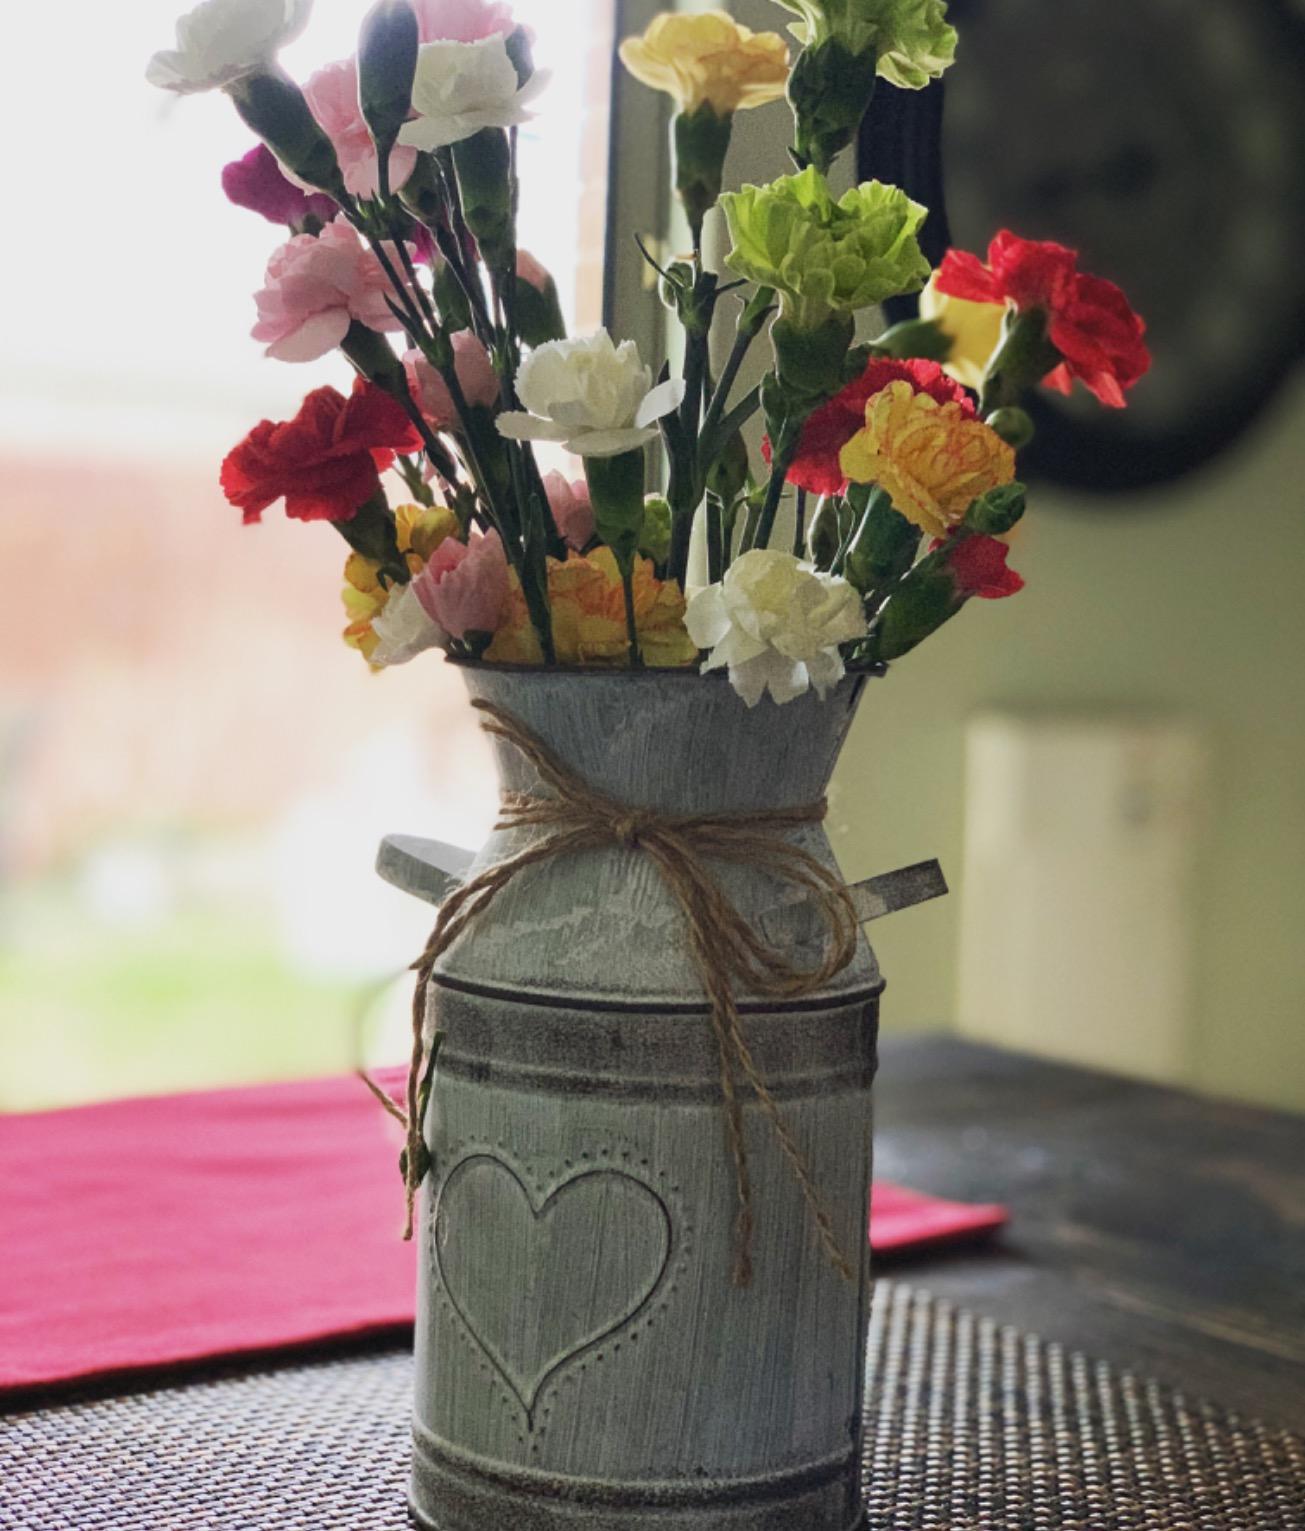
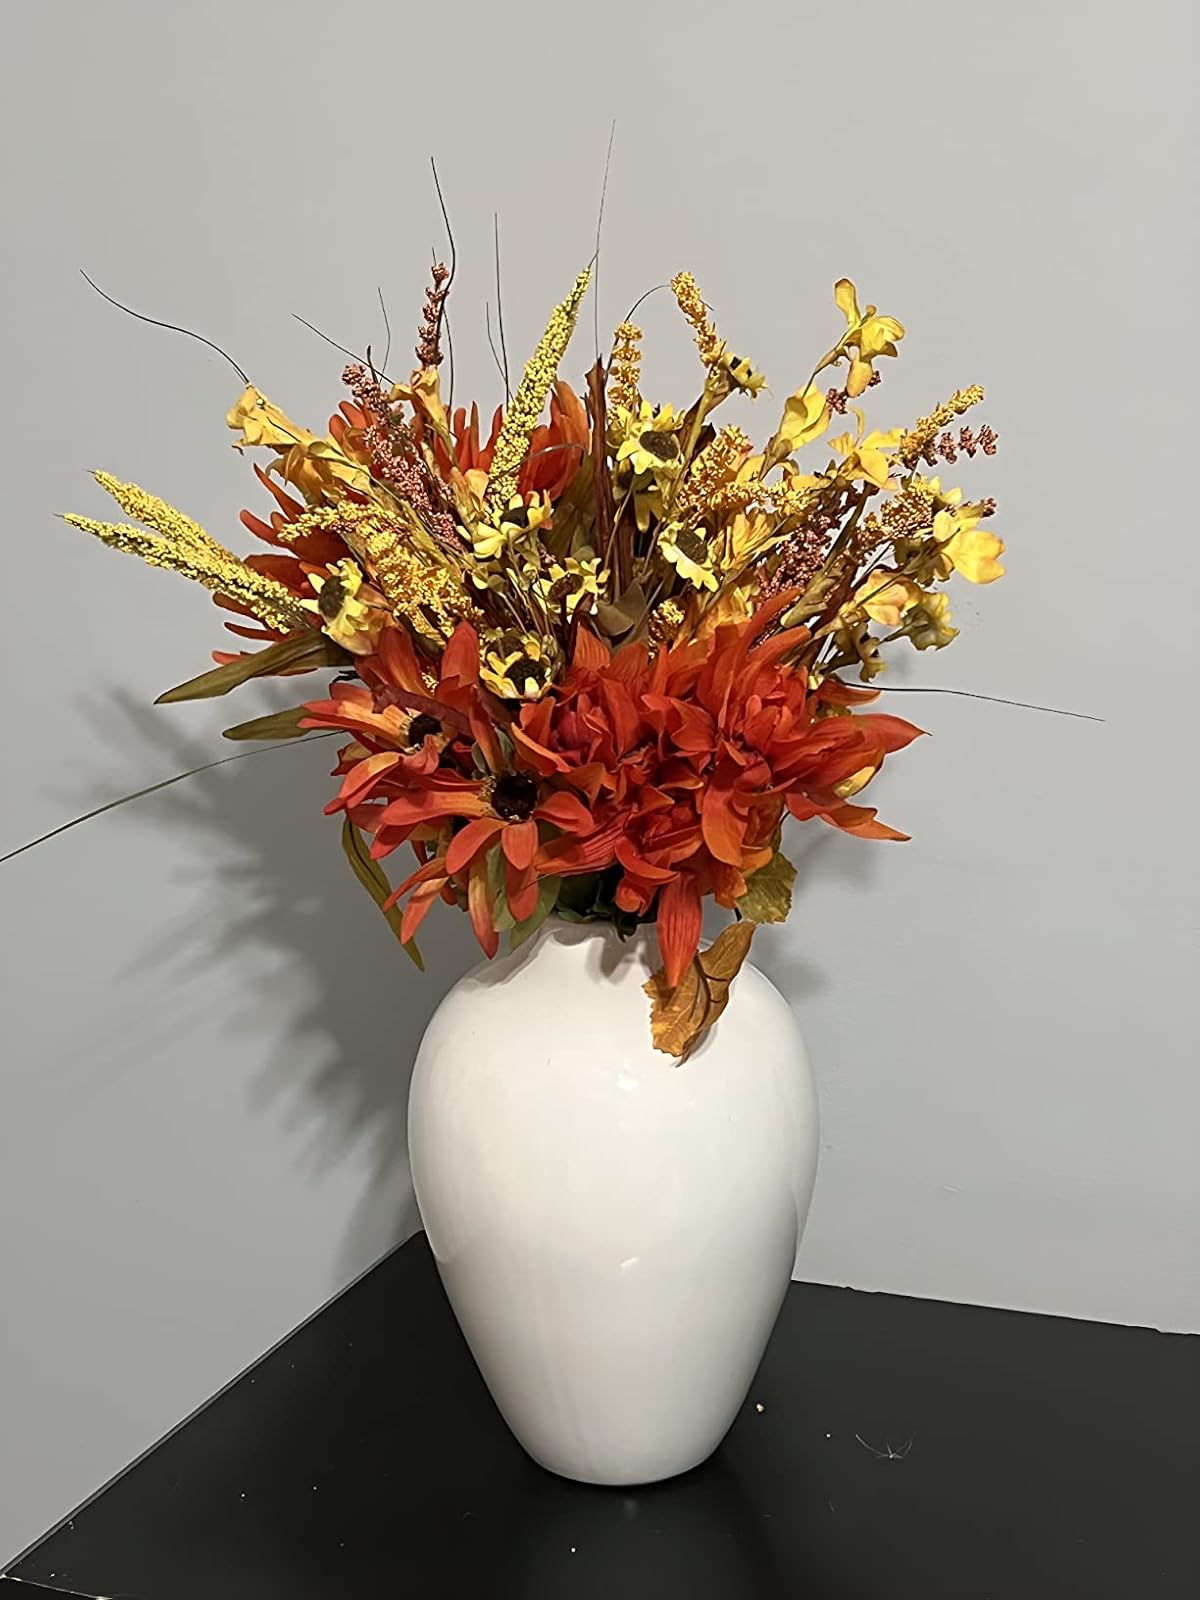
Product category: vase
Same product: no